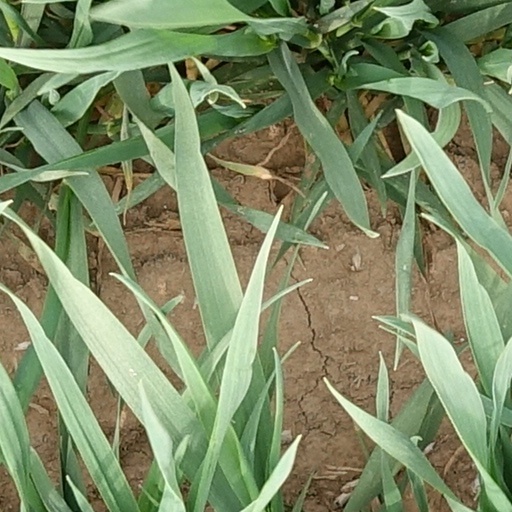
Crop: wheat